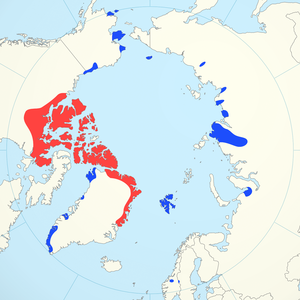
Moskusokse
Blå angiver områder,